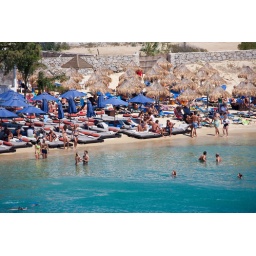
mykonos greece, people bath and enjoy the sun on the small crowded beach outside Nammos Restaurant in Greece.